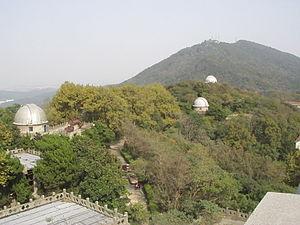
L'Observatoire de la Montagne Pourpre est un observatoire astronomique situé sur la montagne Pourpre près de la ville de Nankin en République populaire de Chine. L'observatoire se trouve dans la périphérie à l'est de la ville à une altitude de 267 mètres au-dessus du niveau de la mer.